Convenience store

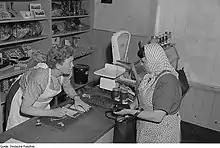
A typical "Tante Emma" working in a shop, 1953

Berliners lovingly refer to the small neighbourhood shops with late opening times found throughout the city (often operated by families with immigrant roots, akin to France) as "Späti" (translating to "Lat(e)y", derived from "Spätkauf", "late purchase").